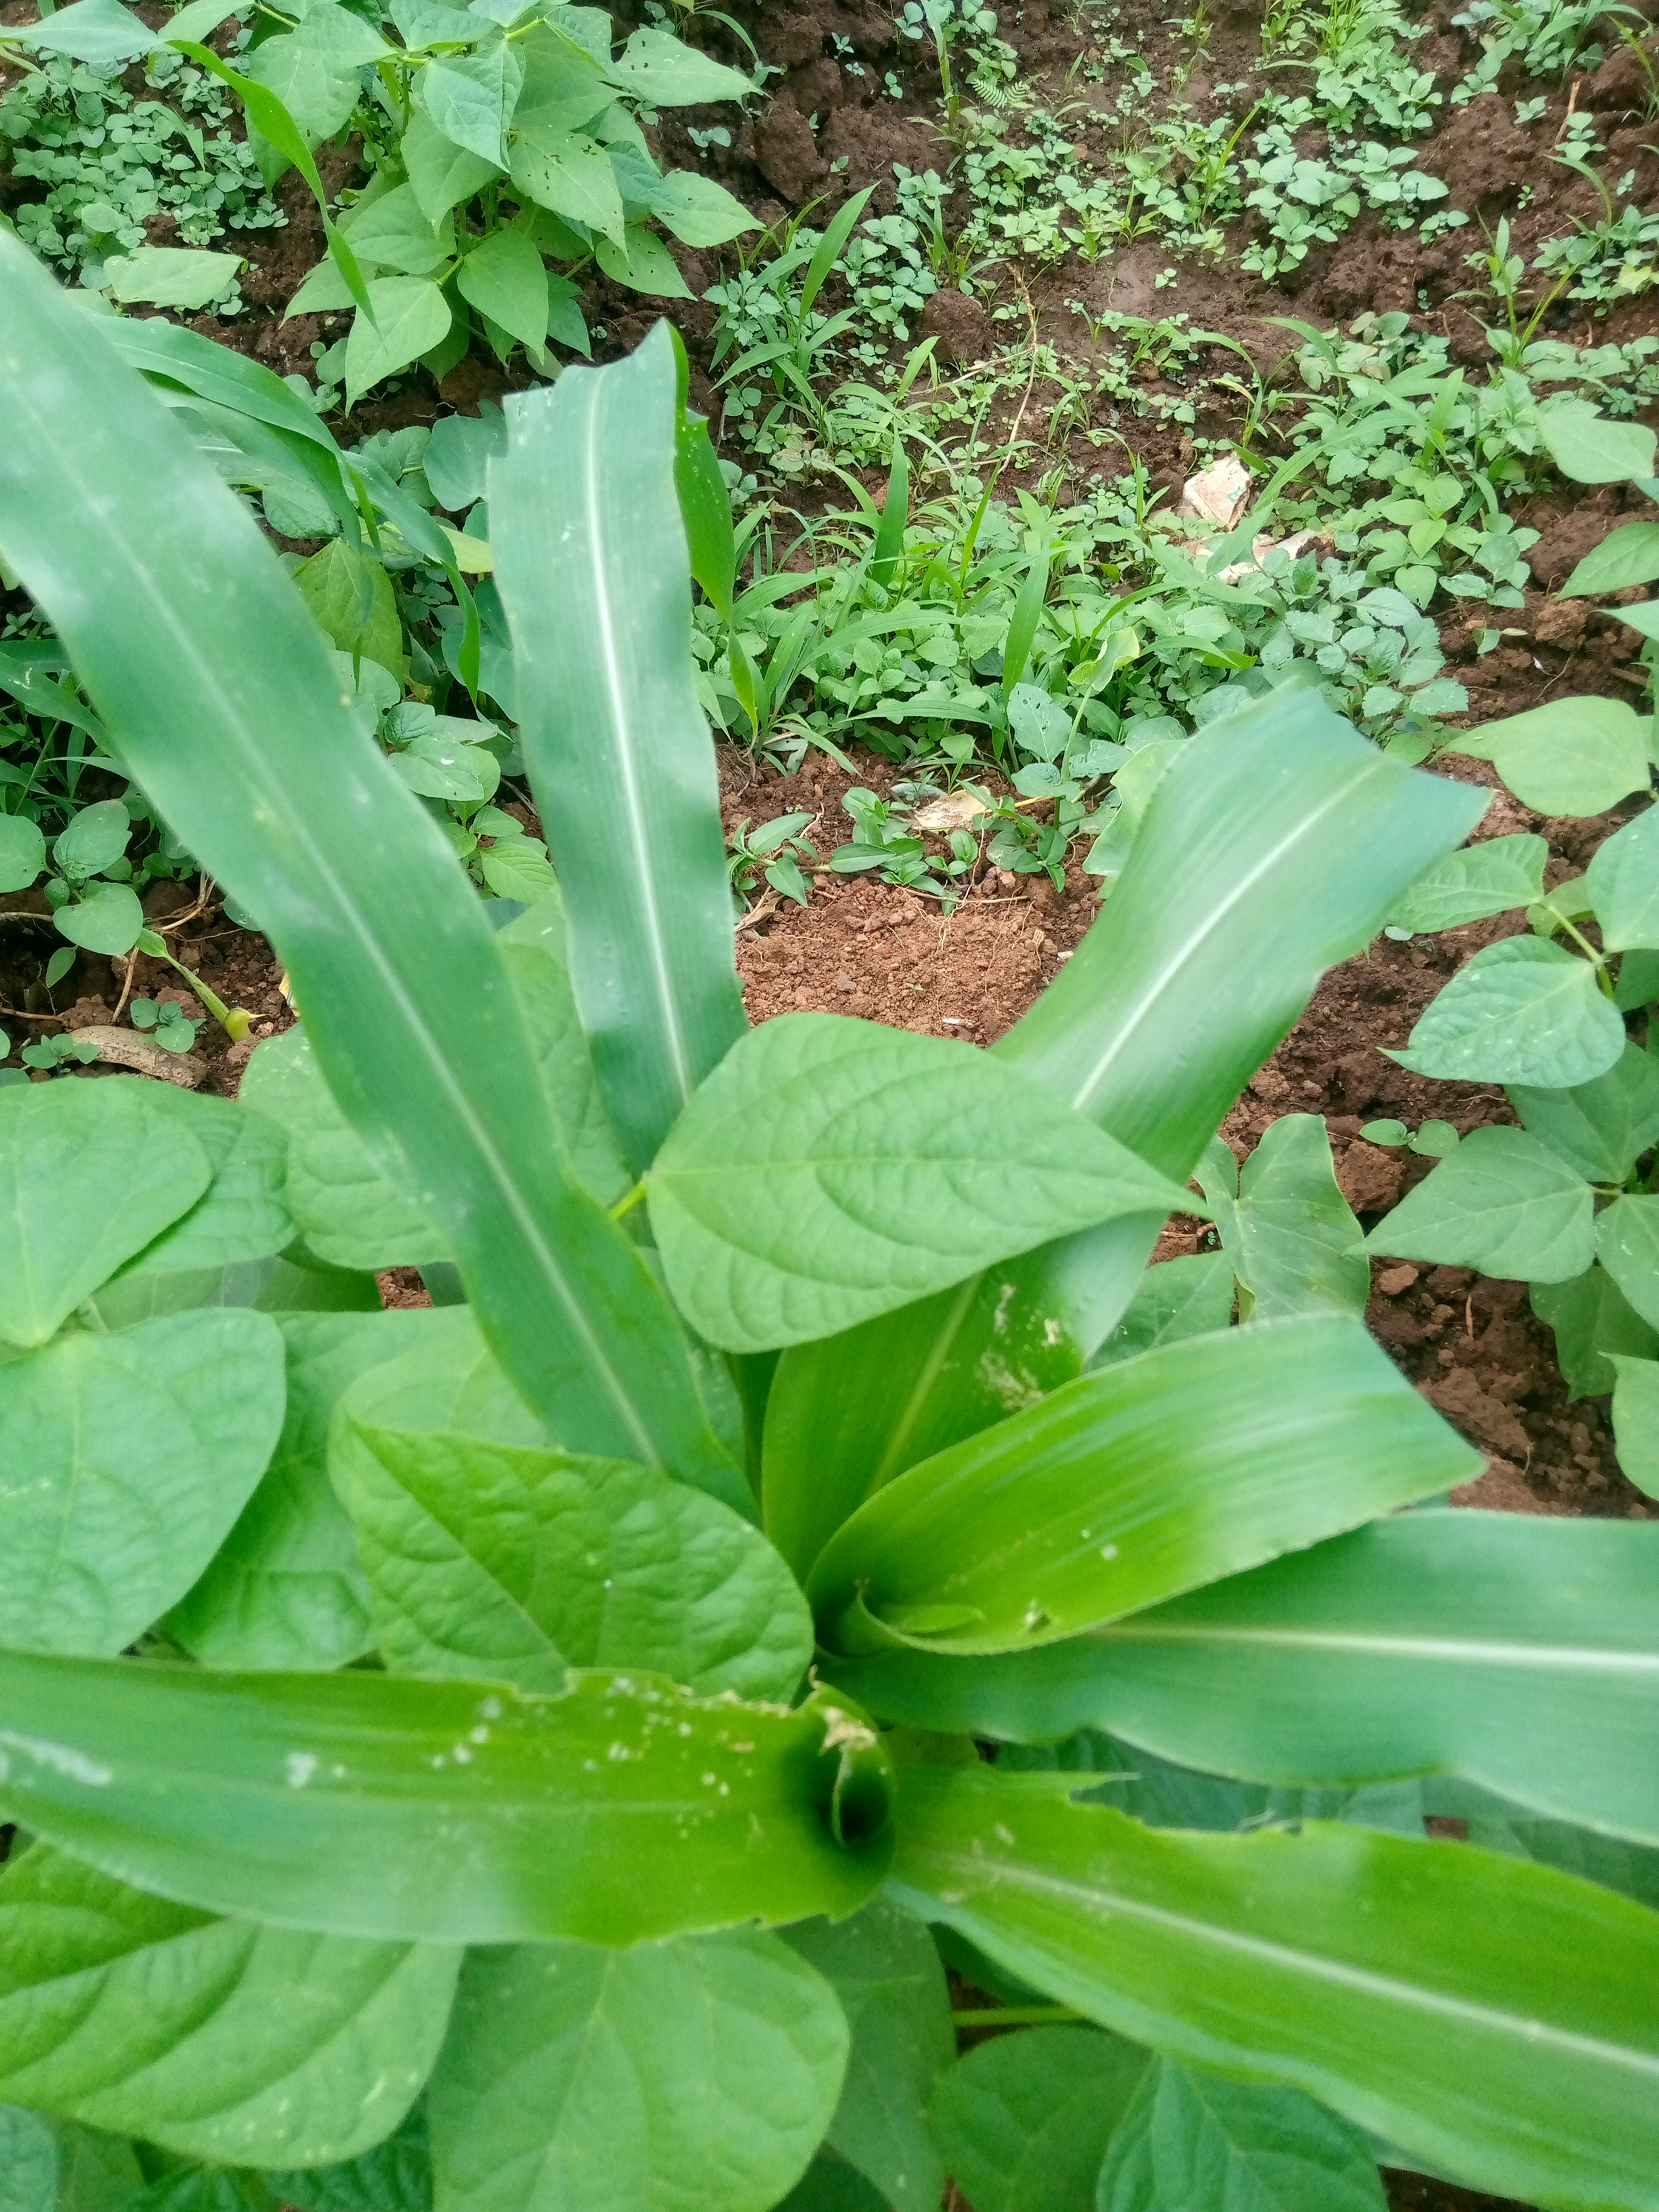
Label: spodoptera_frugiperda